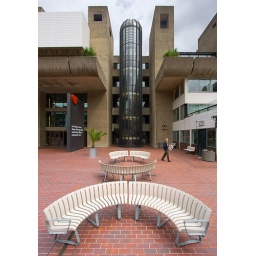
Benches on the Barbican piazza. Various levels adjustments, plus removed a building on the right and cloned in the sky to compensate.